Agata Kulesza

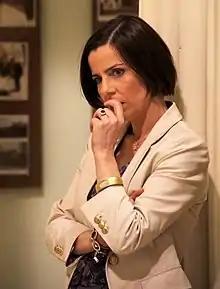
Kulesza in 2010

After her breakthrough, Kulesza began appearing in various feature films and television productions. She co-starred opposite Bartłomiej Topa in the crime drama film "Traffic Department" (2013), the romantic comedy "Wszystkie kobiety Mateusza" (2013), the period LGBT-romantic thriller "In Hiding" (2013), the drama "The Mighty Angel" (2014), the action thriller "Secret Wars" (2014) and the comedy film "All About My Parents", for which she received another Polish Academy Award nomination for Best Actress. On television, Kulesza starred in the TVP2 comedy series, "Family.pl" (2011–2020). From 2012 to 2015 she played the leading role in the Canal+ crime drama series, "Blood for the Blood" receiving positive reviews for her performance.